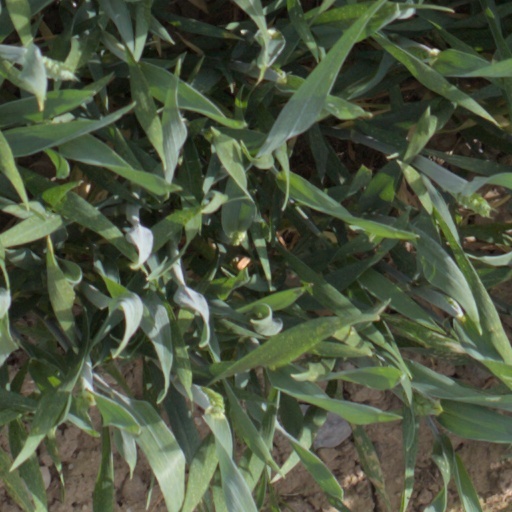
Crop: wheat